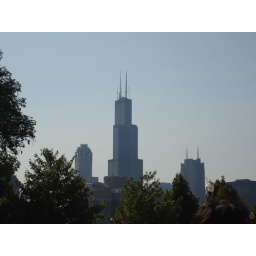
sears tower the tallest building in north america